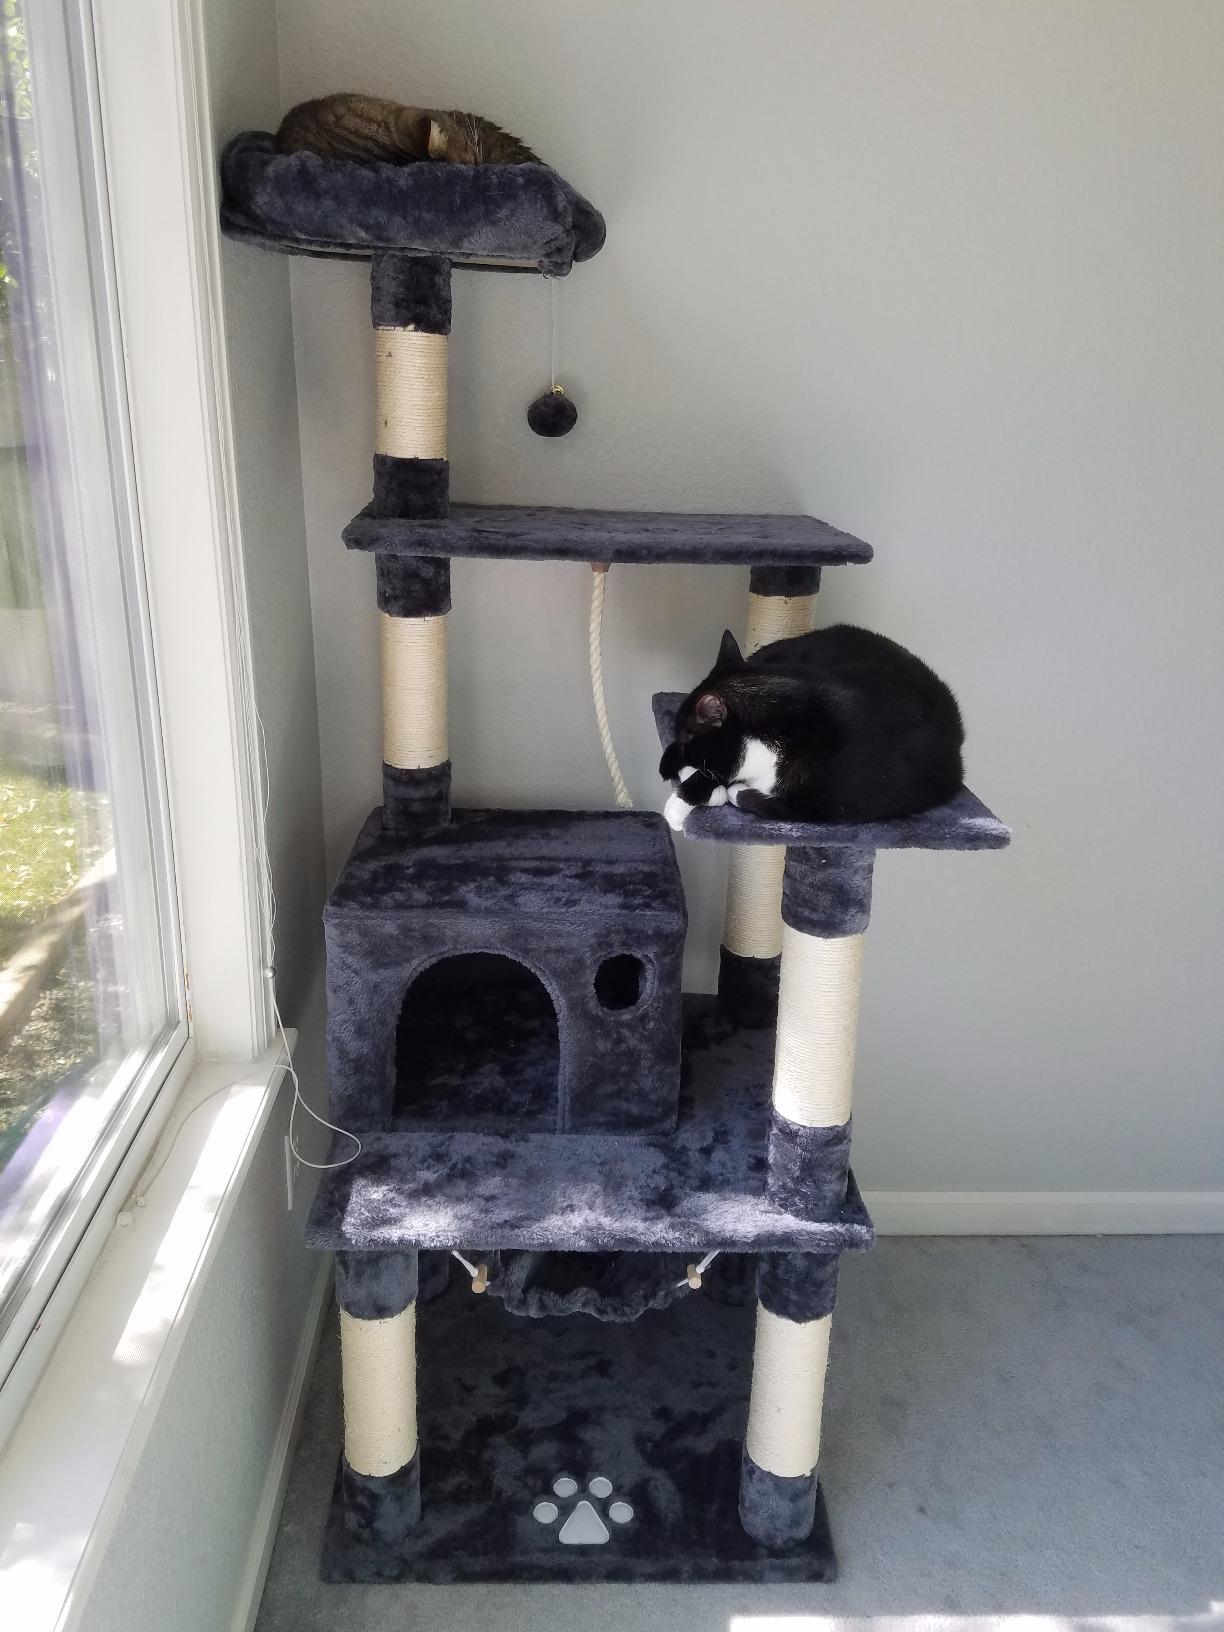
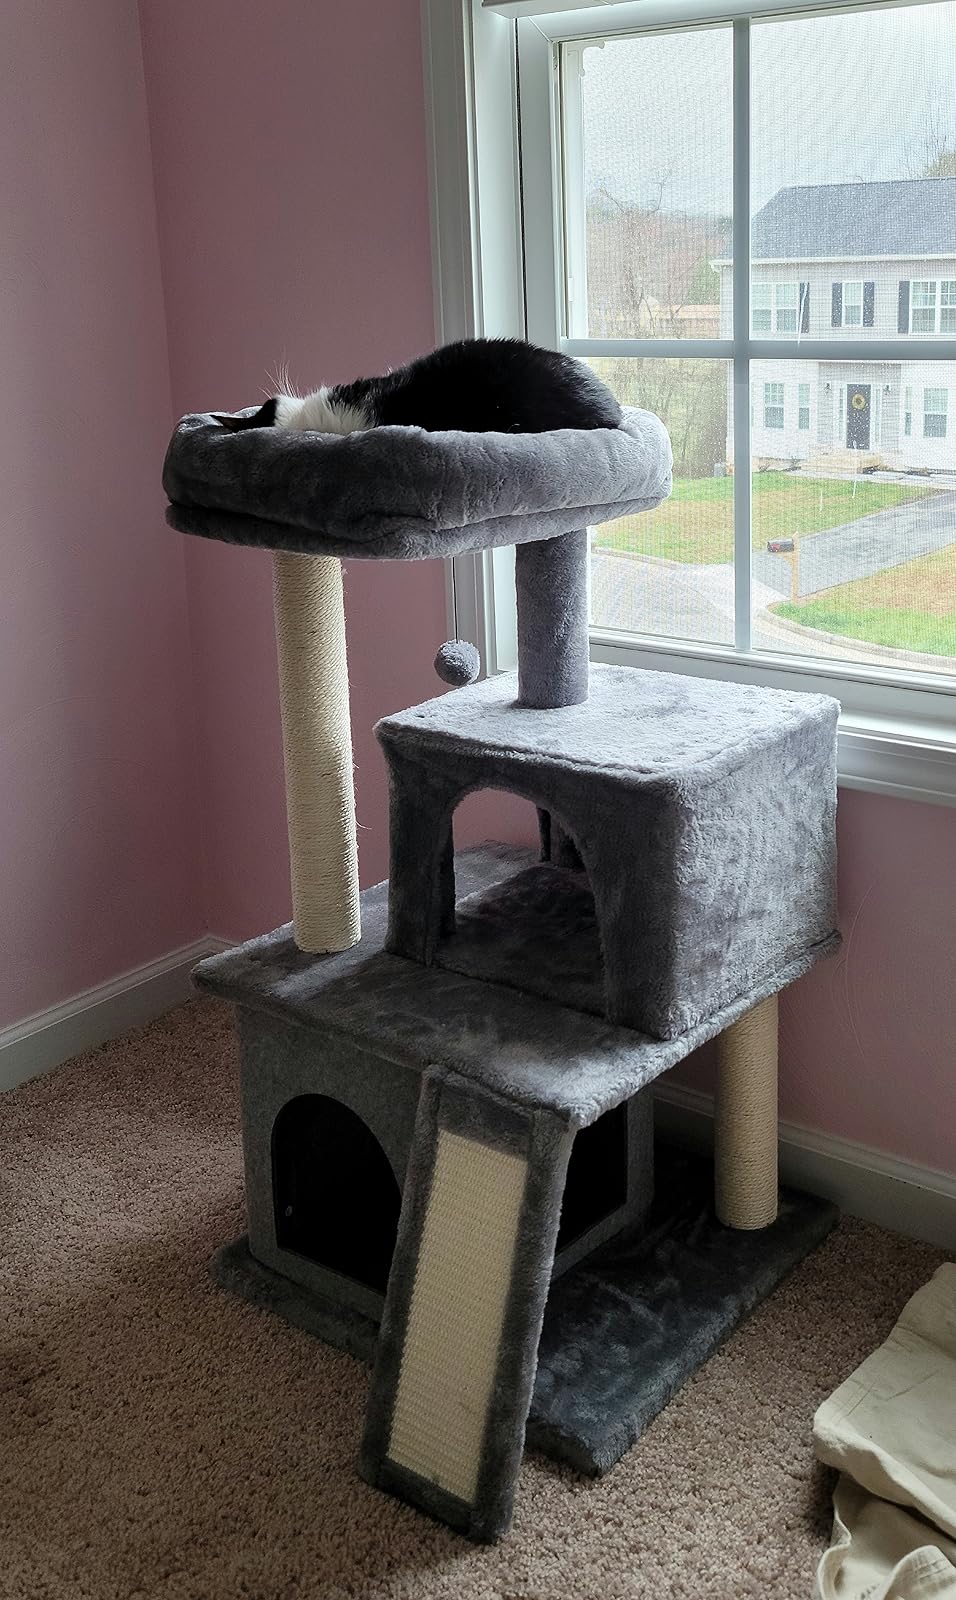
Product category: items_cat tree
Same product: no